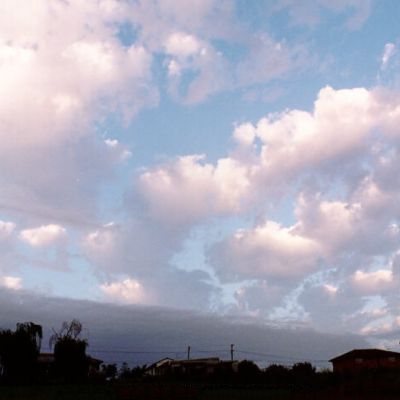
Cloud type: Altocumulus (Ac)